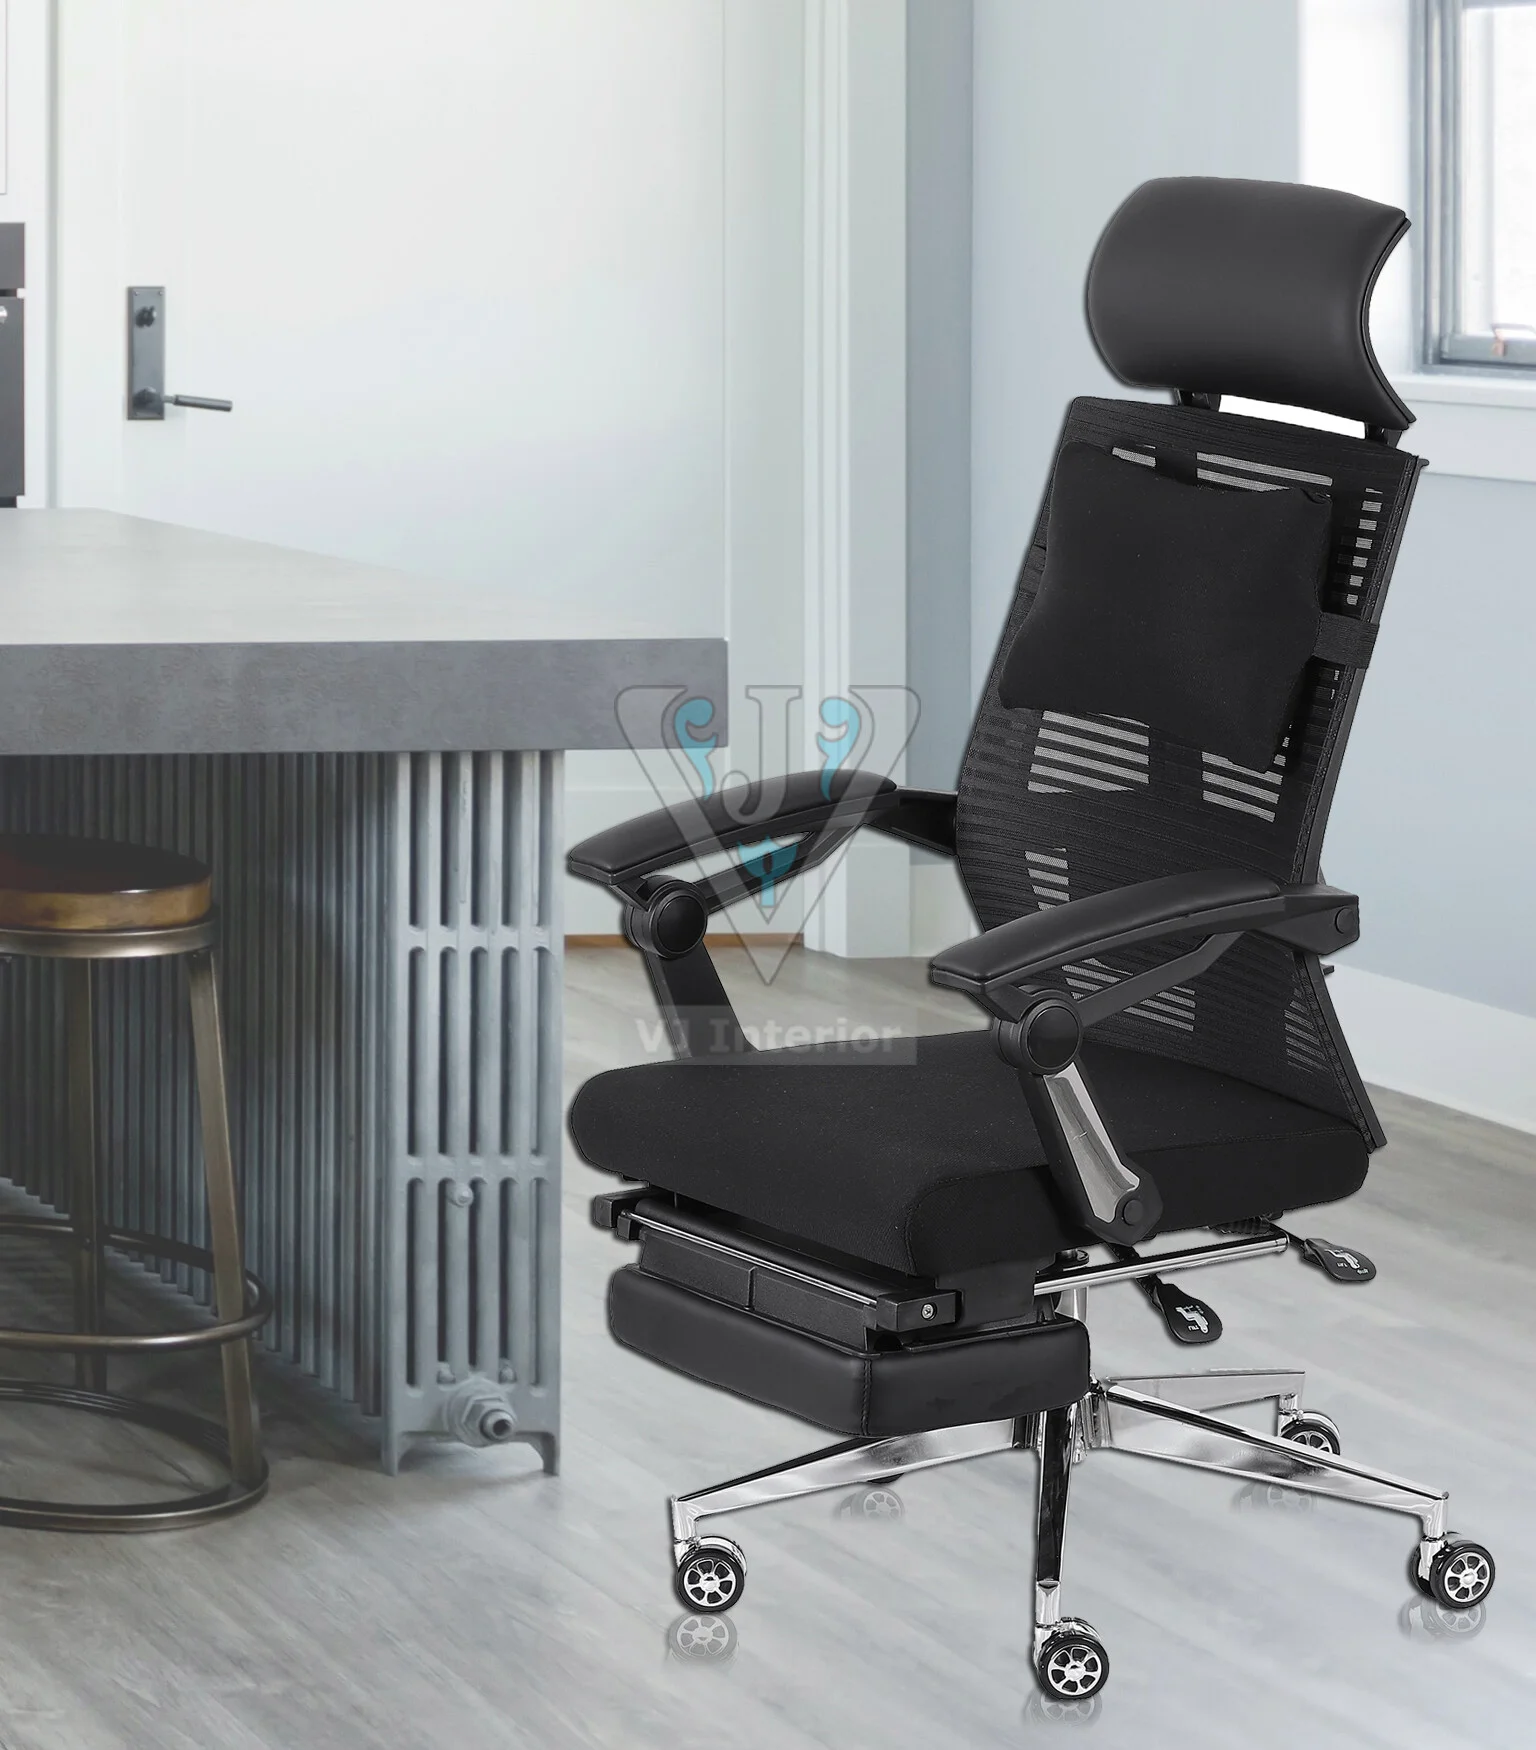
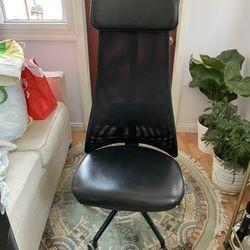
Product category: items_chair
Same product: no